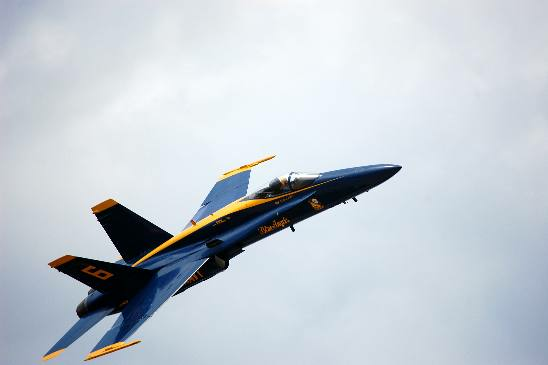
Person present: No